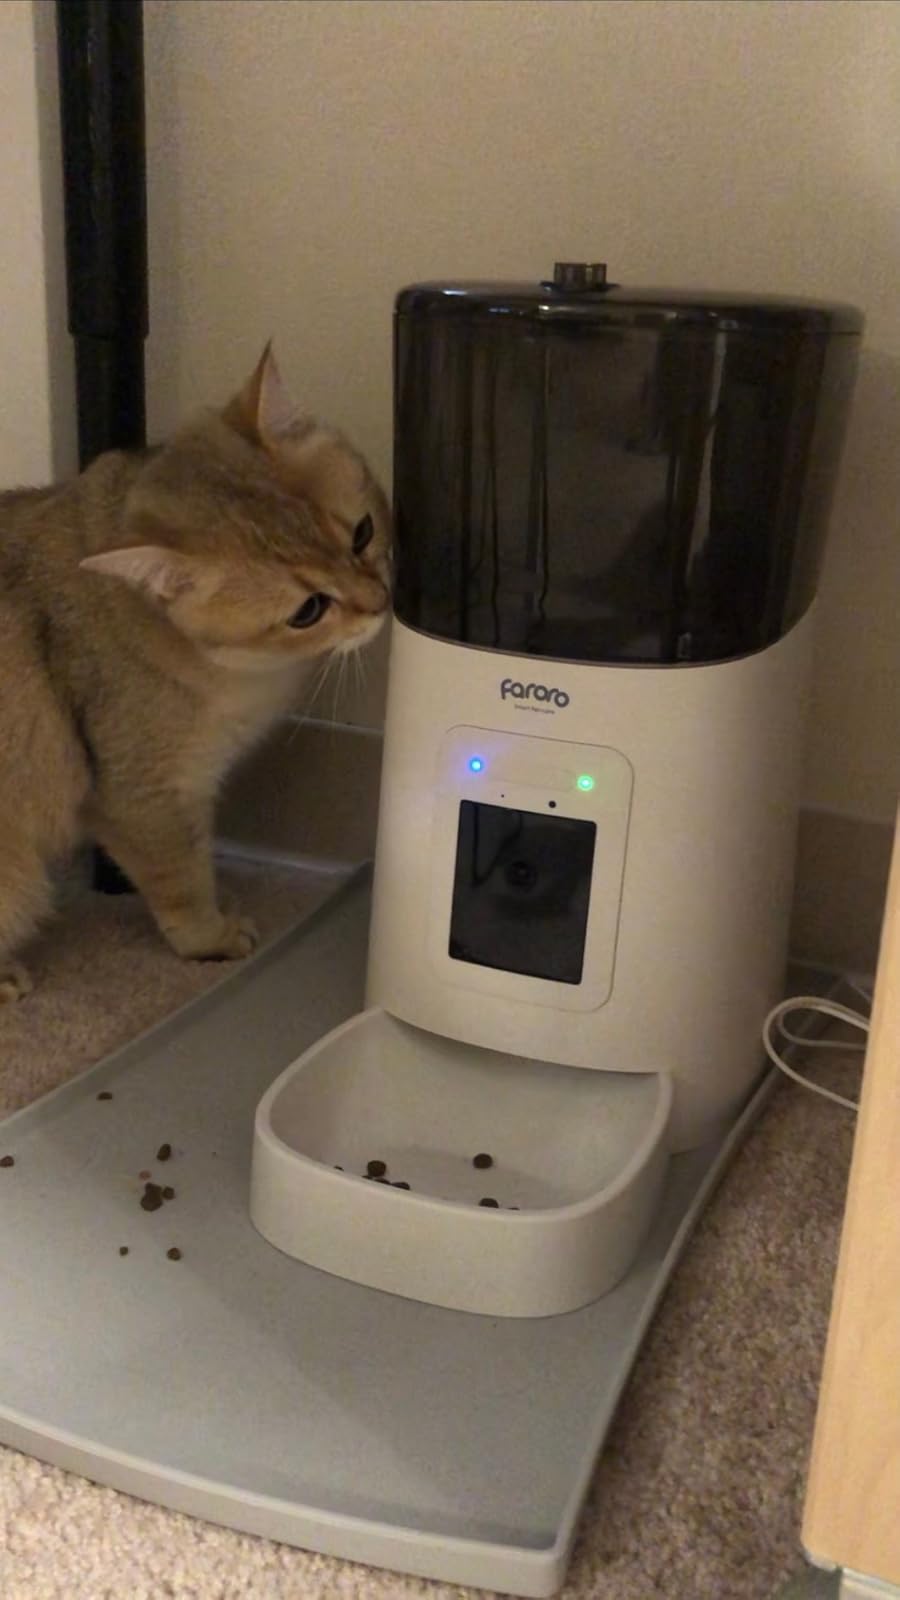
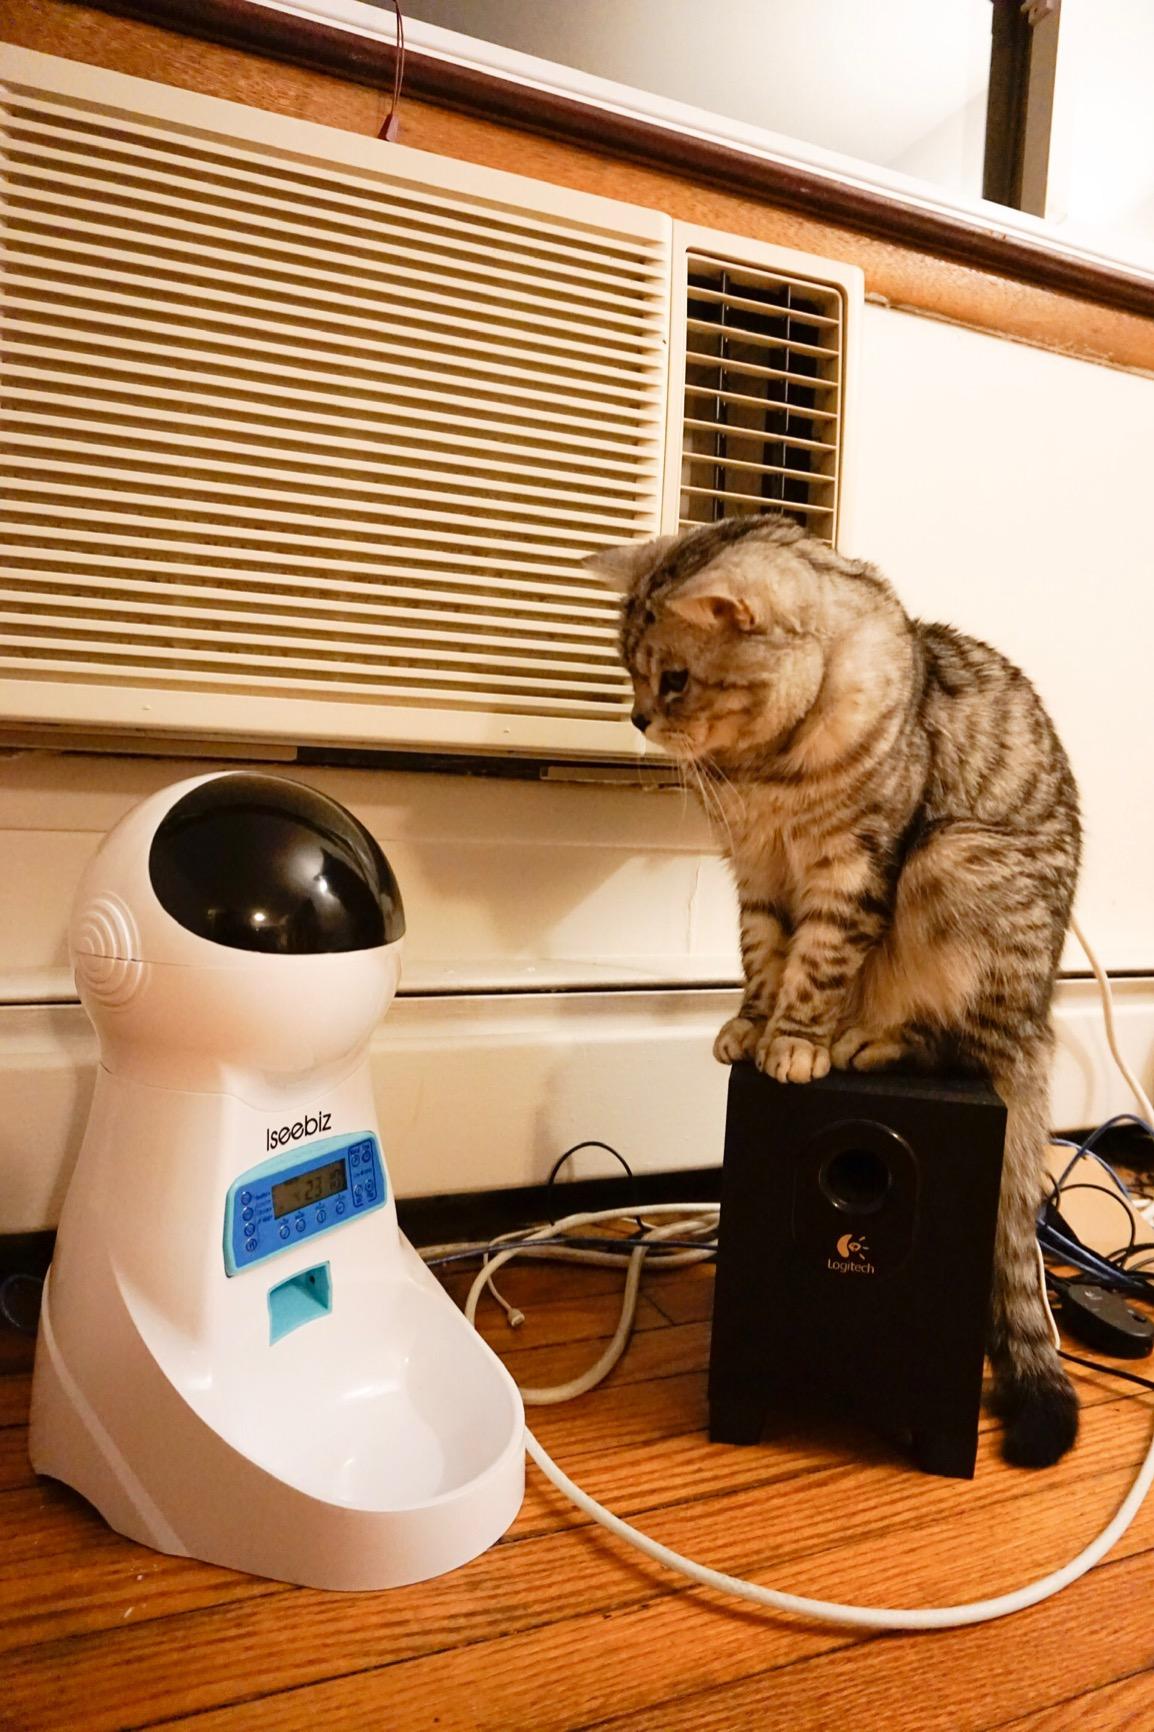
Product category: items_feeder
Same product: no